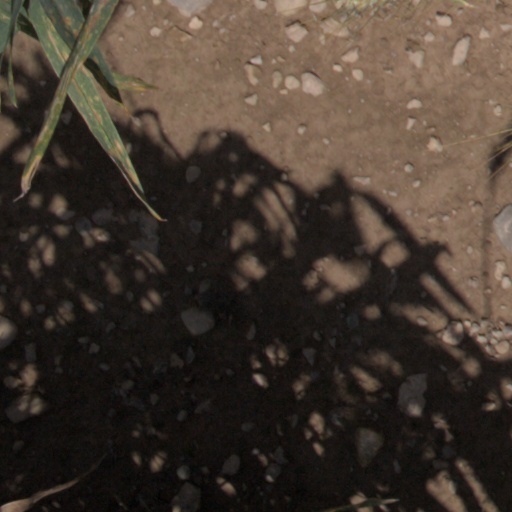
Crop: wheat